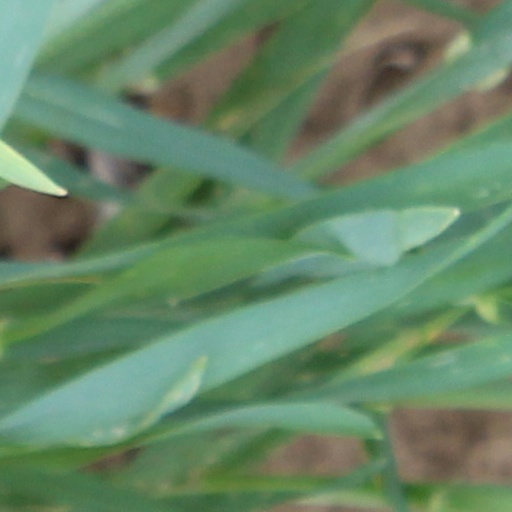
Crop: wheat